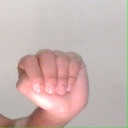
अक्षर: ठ